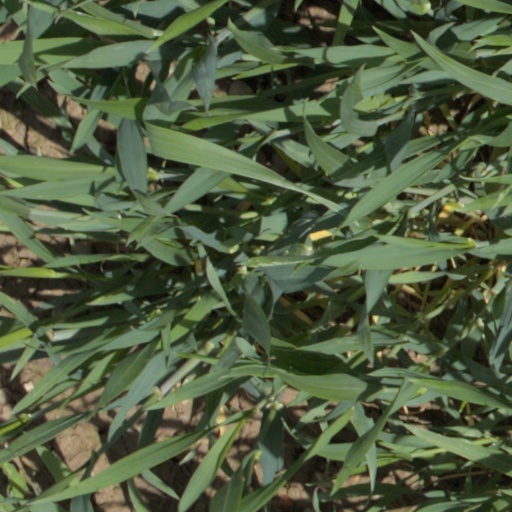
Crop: wheat